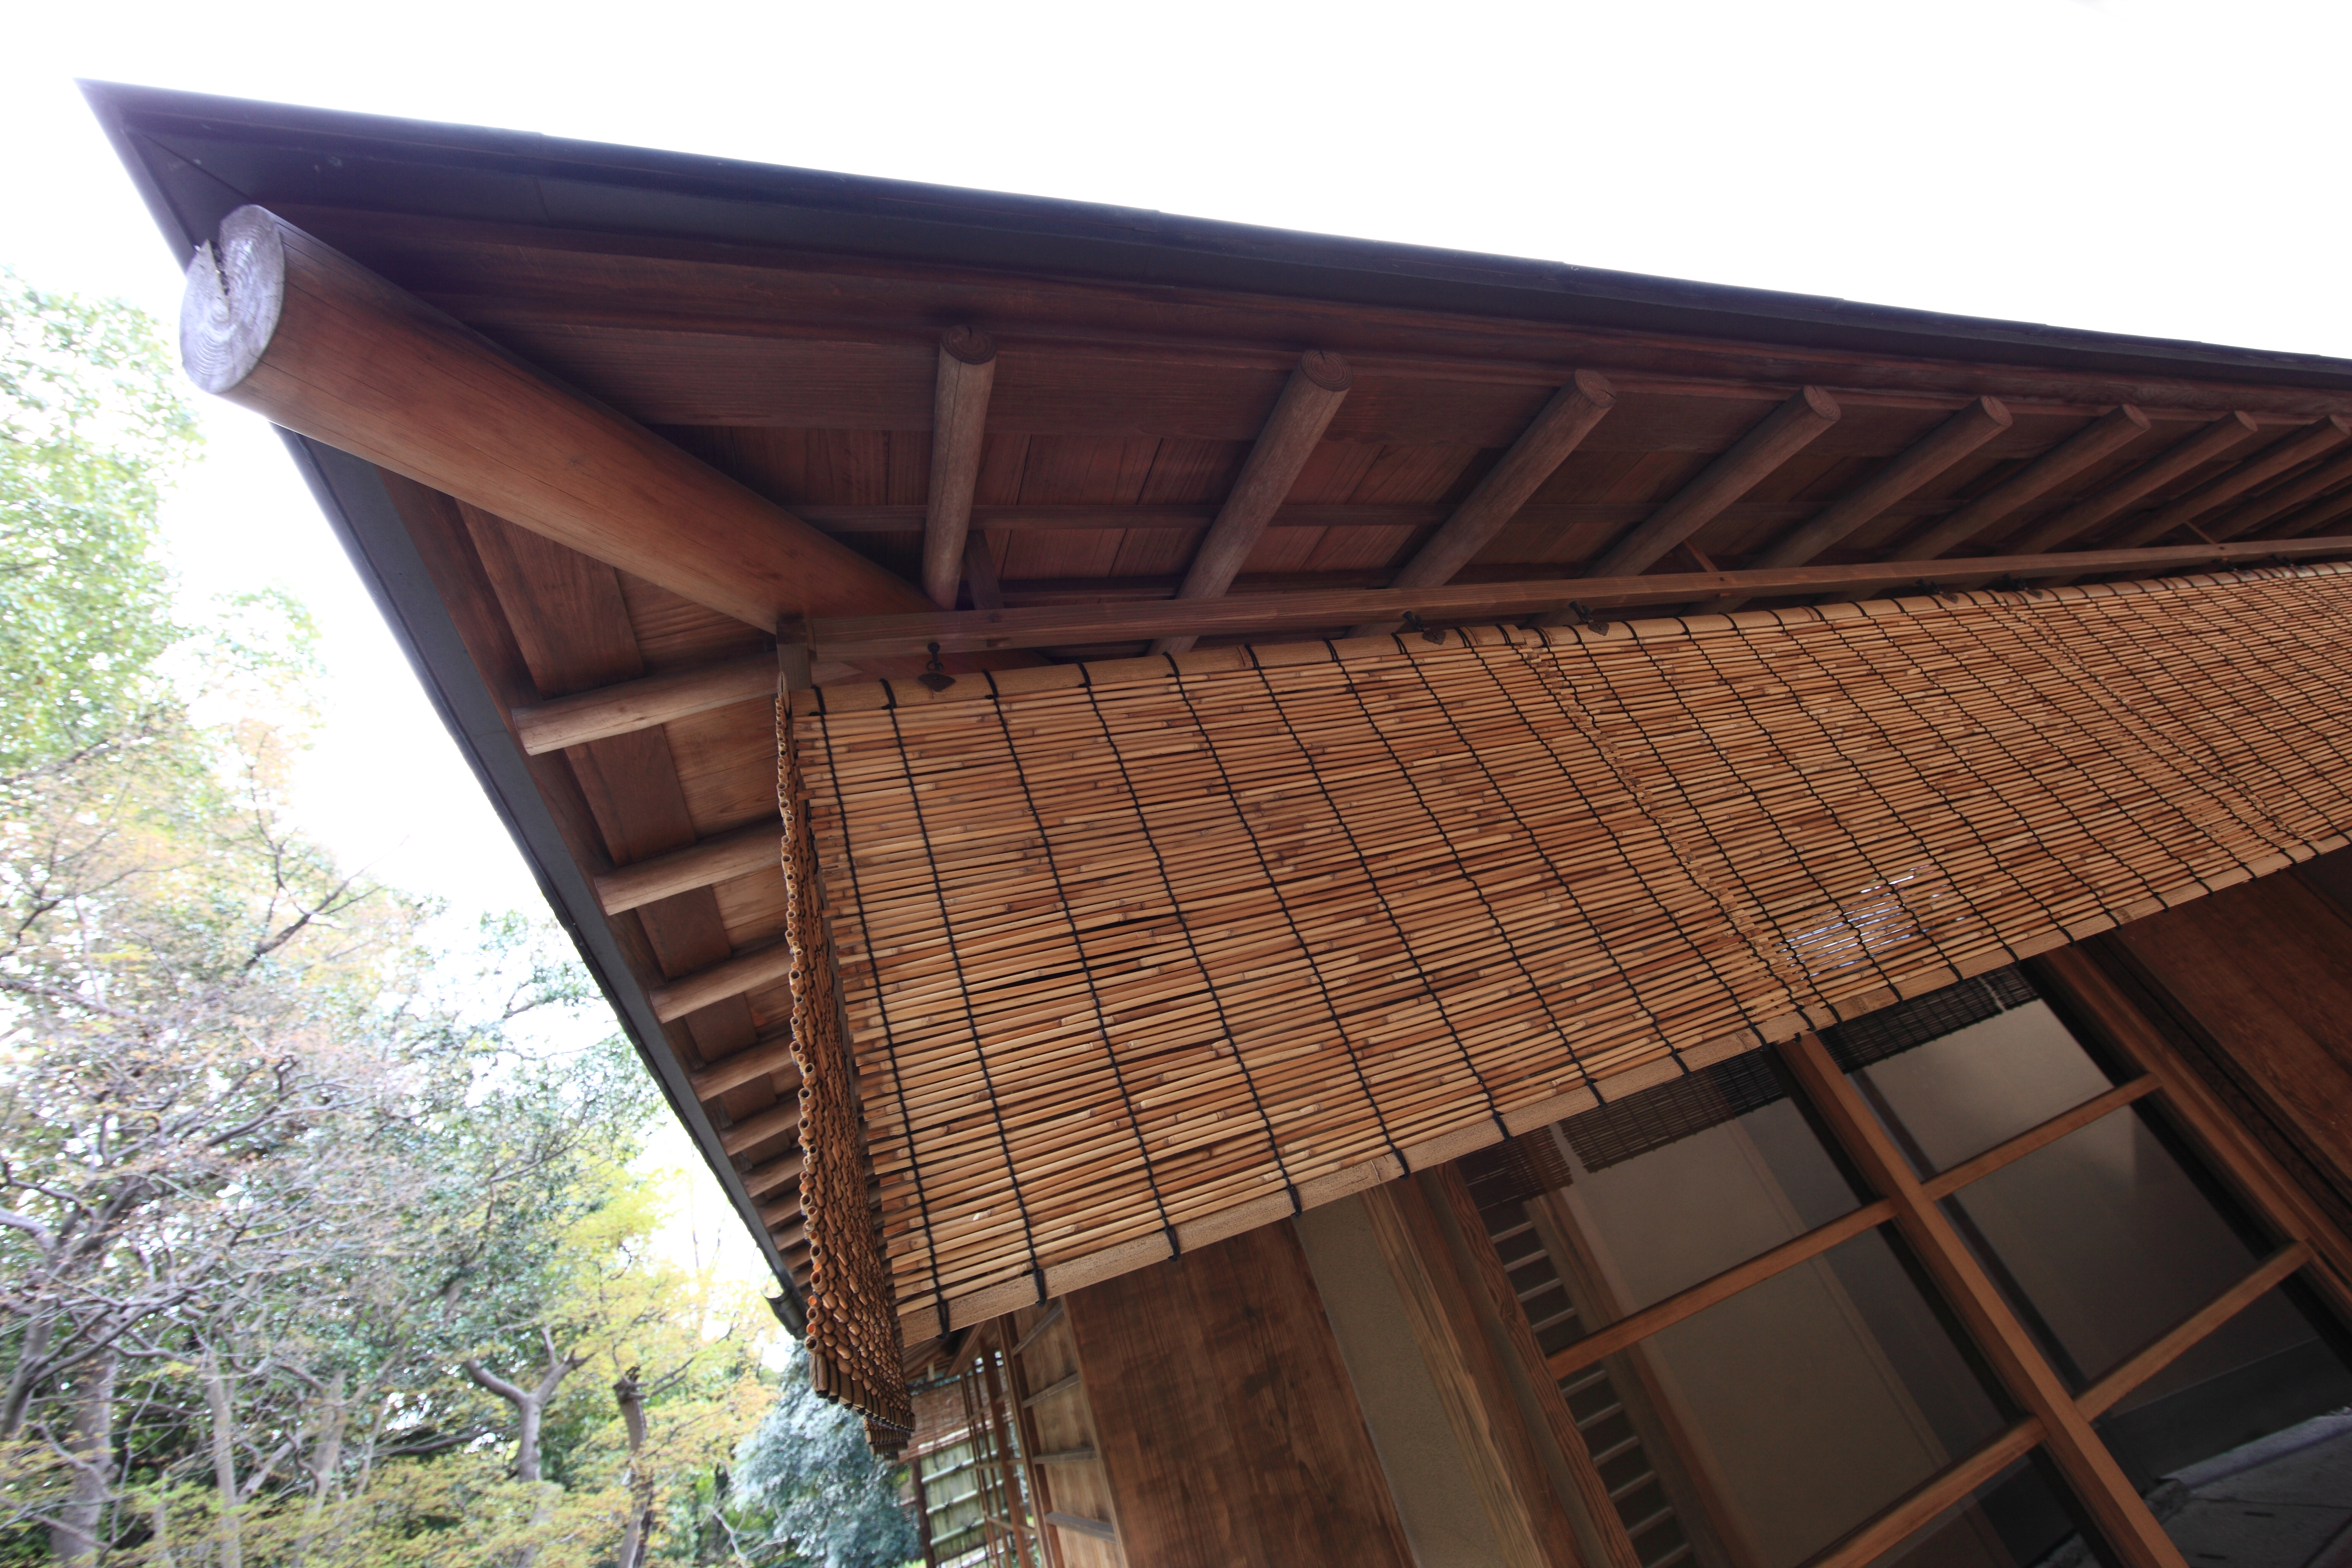
wood, house, roof, home, shed, beam, canopy, high, exterior, material, design, japanese, 5d, style, hires, markii, traditional, hi, res, resolution, saitama, kumagaya, seikeien, siding, daylighting, outdoor structure